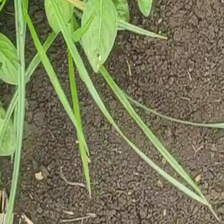
Weed species: Lavhala_(Cyperus_Rotundus)